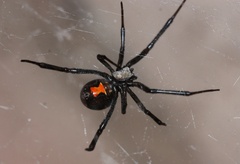
Species: Lactrodectus_hesperus